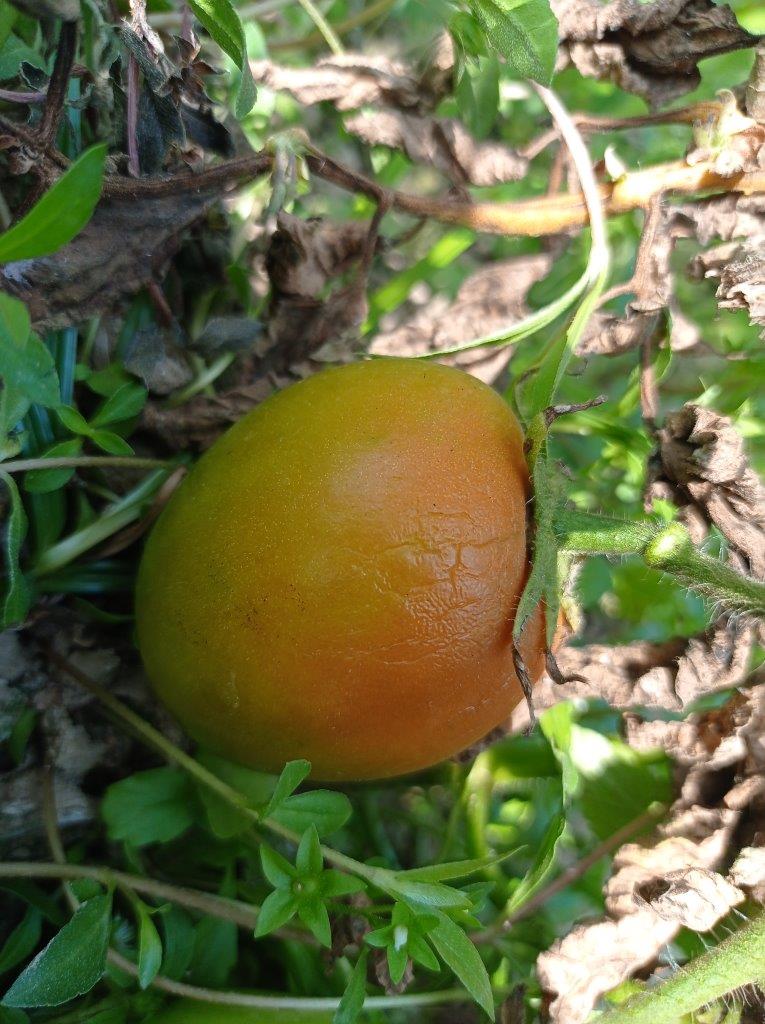
Maturity: Mature